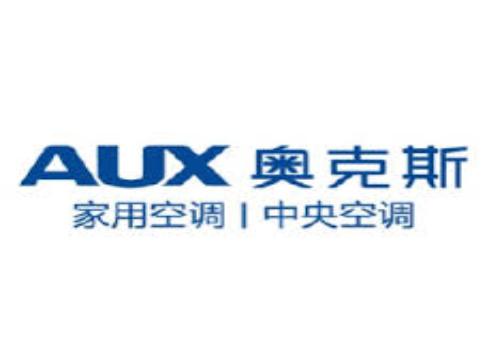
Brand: auxx-2
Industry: Electronic